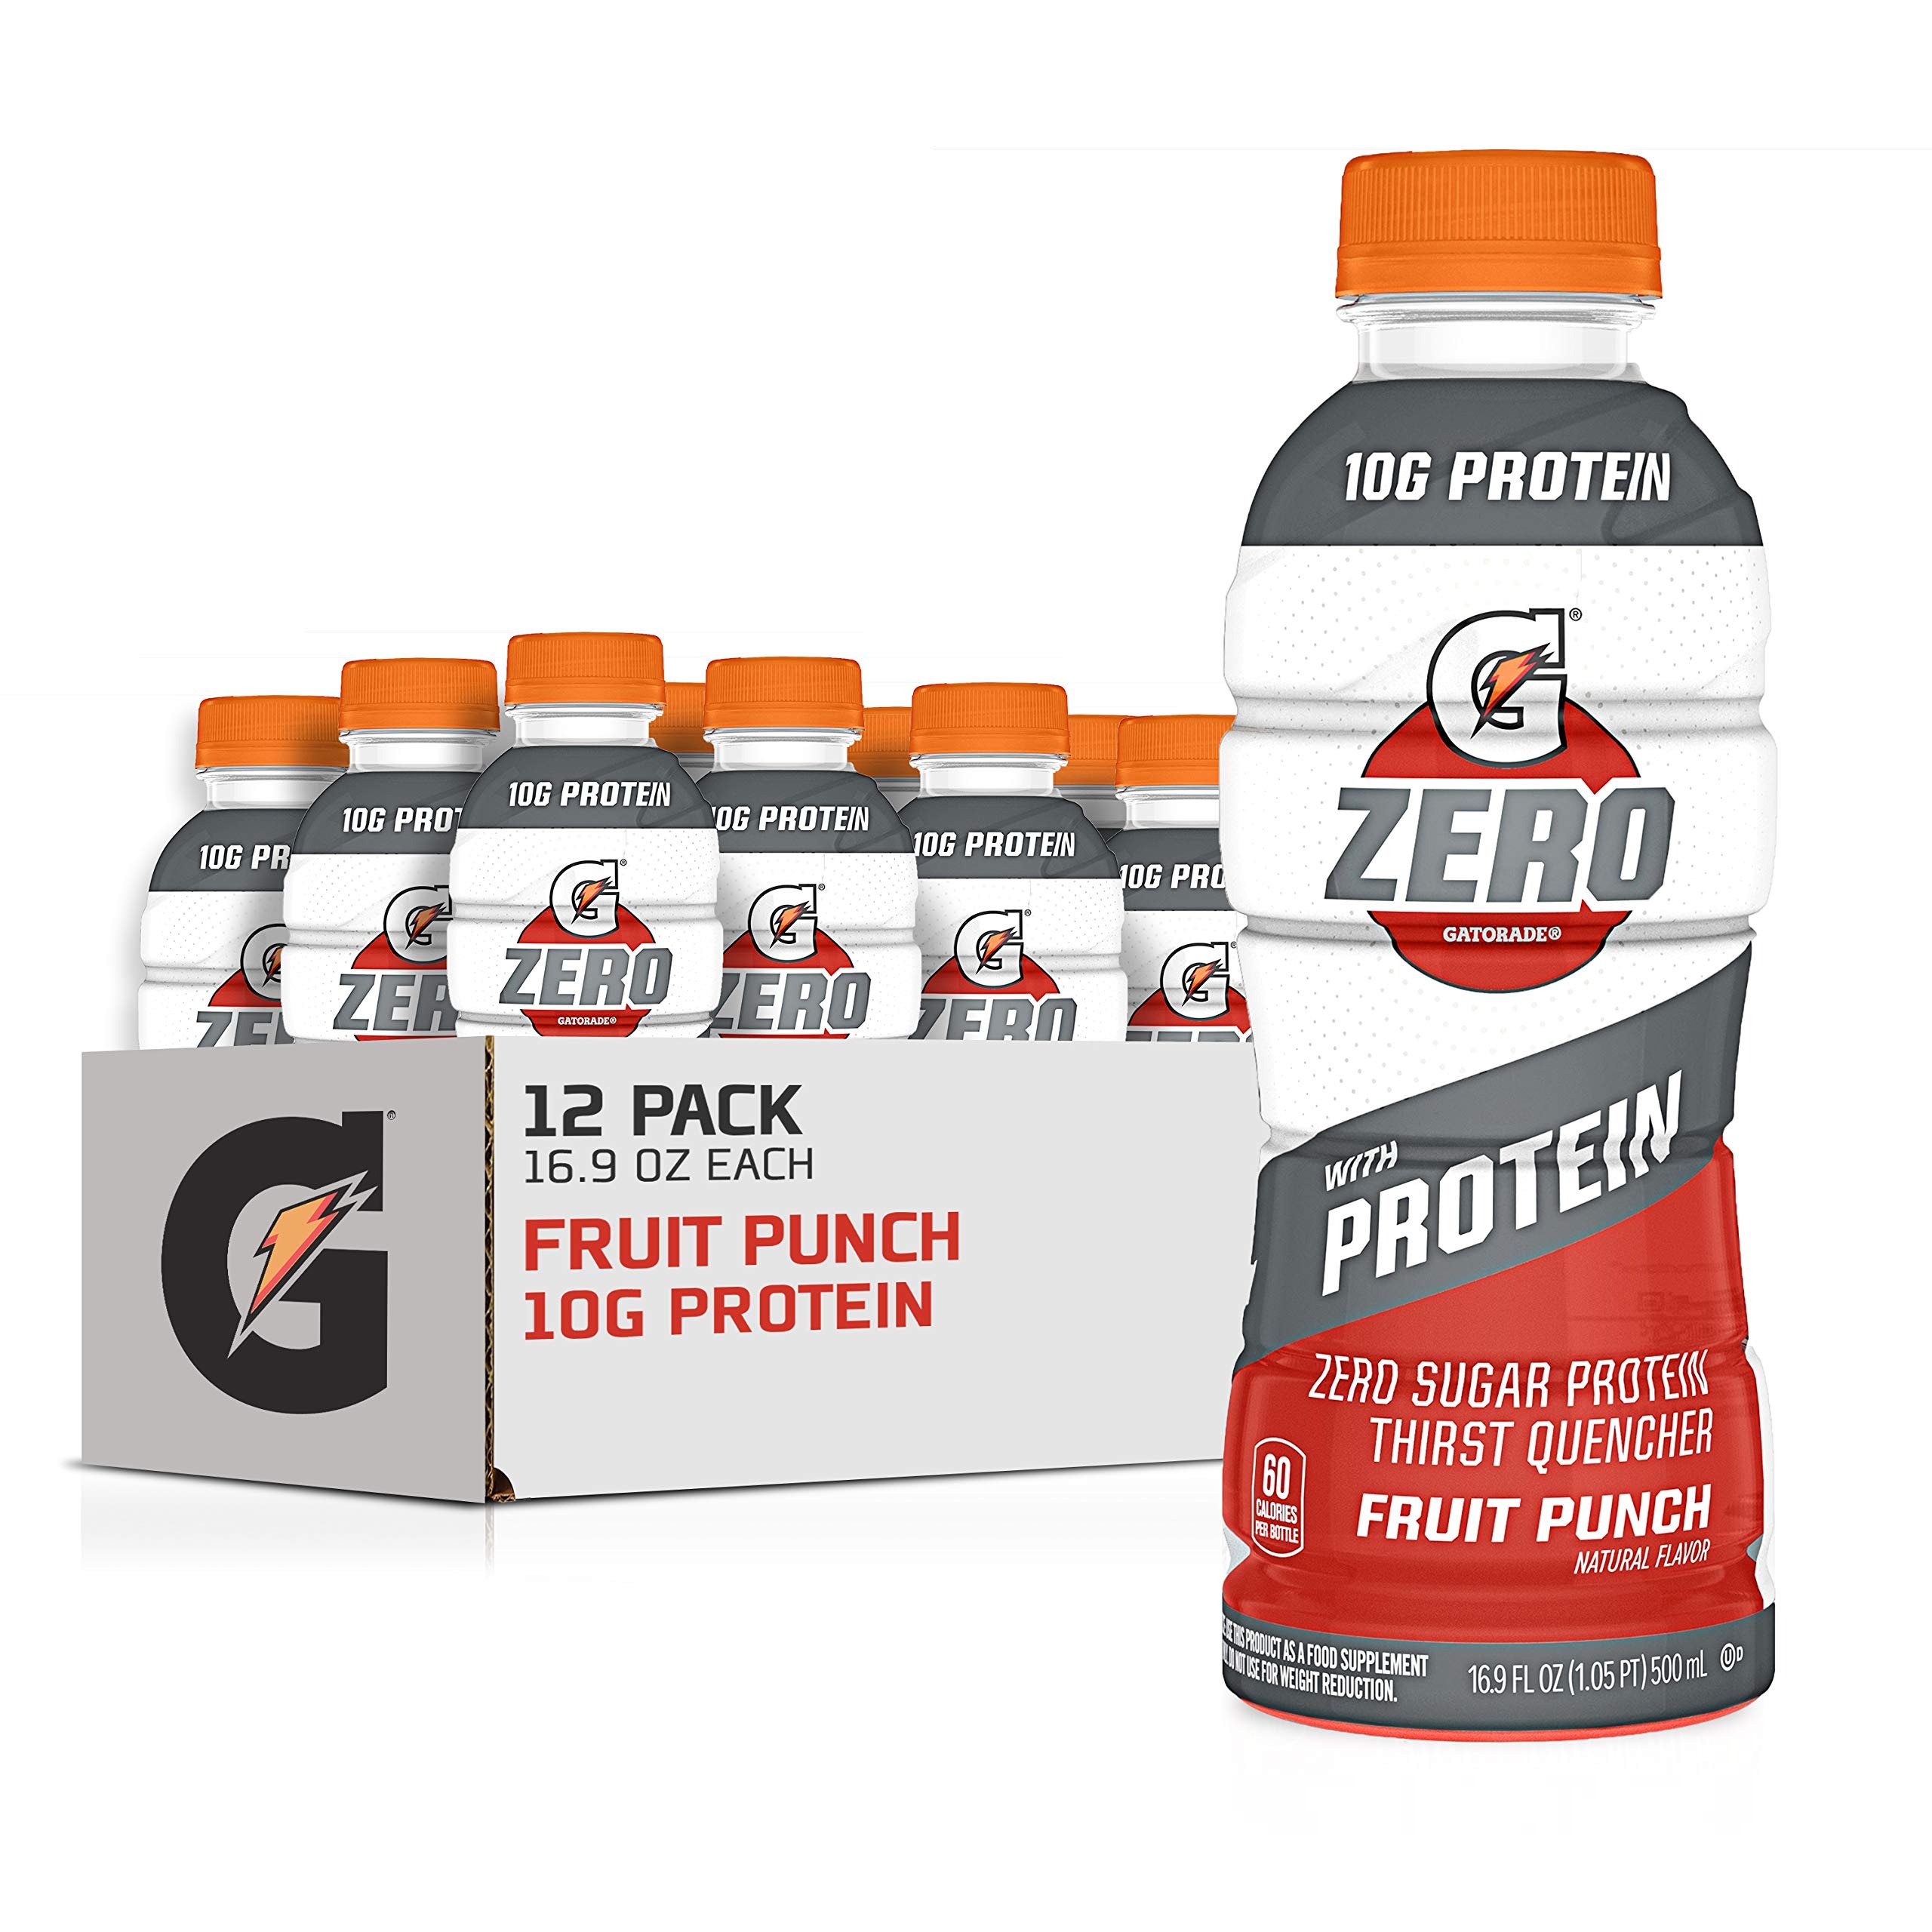
Item Name: Gatorade Zero With Protein, 10g Whey Protein Isolate, Zero Sugar, Electrolytes, Fruit Punch, 16.9 Fl Oz, 12 Pack
Bullet Point 1: Includes 12 (16.9oz) bottles of Gatorade Zero Sugar Thirst Quencher with Protein, Fruit Punch flavor
Bullet Point 2: G Zero with Protein has no sugar and maintains the same proven hydration benefits of Gatorade Thirst Quencher, and now offers 10g of whey protein isolate to help kick-start your recovery after training.Kosher - Dairy
Bullet Point 3: 10g whey protein isolate to help kick start muscle recovery after a tough workout.
Bullet Point 4: Zero sugar and under 60 calories to complement your nutritional efforts after training and to offer flexibility when customizing your caloric intake.​
Bullet Point 5: Gatorade-level electrolytes to help rehydrate and replenish and help replace what you lose in sweat.
Value: 202.8
Unit: Fl Oz

Price: 8.79